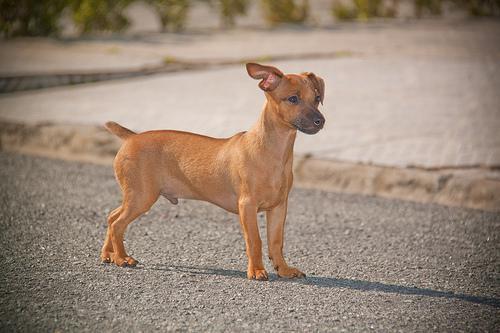
miniature pinscher